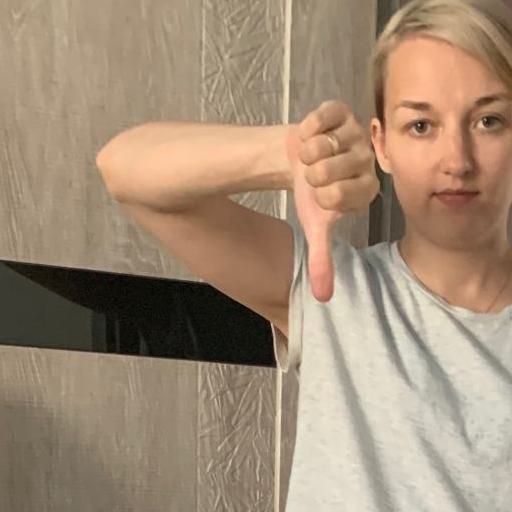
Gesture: dislike